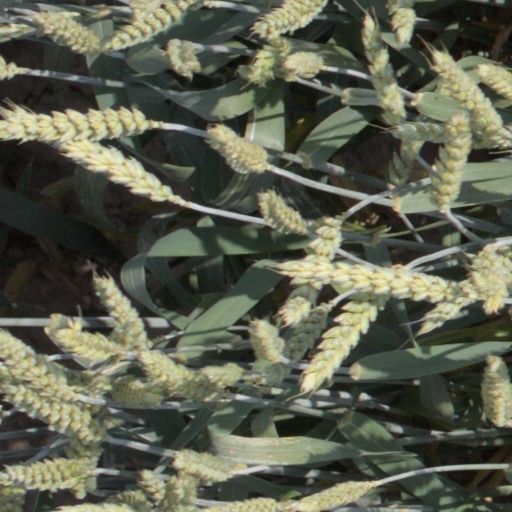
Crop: wheat